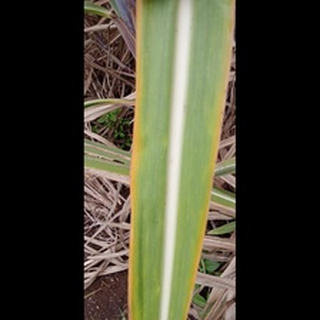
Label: sugarcane_yellow_leaf_disease